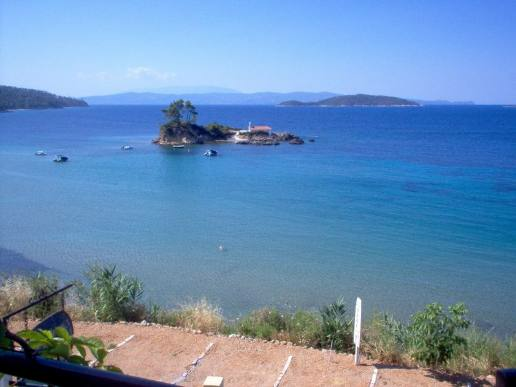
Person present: No